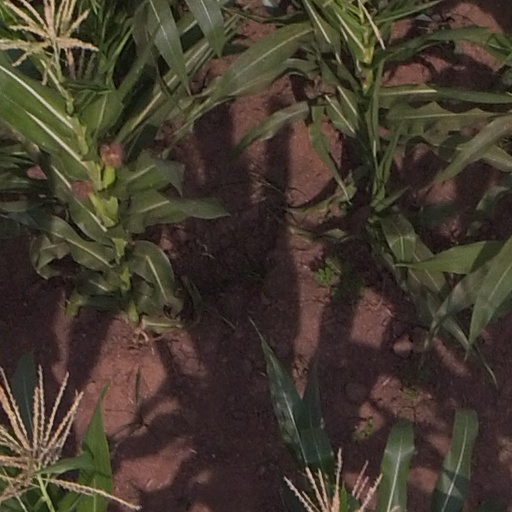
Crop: maize; corn